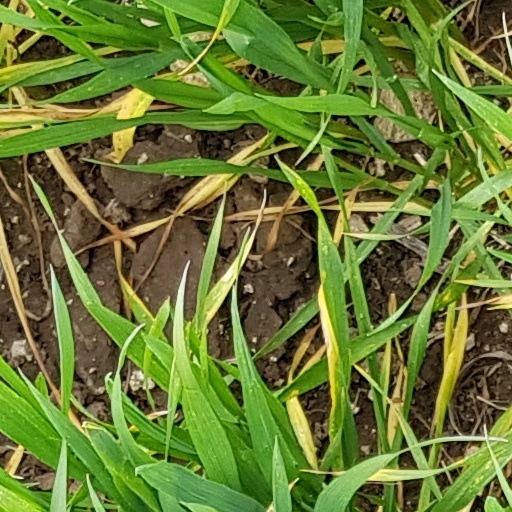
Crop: wheat